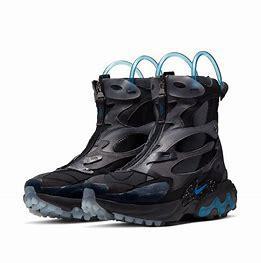
Brand: Nike
Model: Undercover